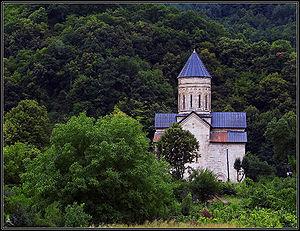
L’église de la Mère de Dieu de Barakoni est une église orthodoxe géorgienne située dans la région historique de Ratcha sur les rives du Rioni.